Netherlands Armed Forces

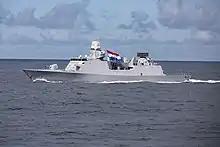
HNLMS "De Zeven Provinciën" during exercise At-Sea Demo/Formidable Shield 2021 on the Atlantic Ocean.

The Royal Netherlands Navy is the Netherlands Armed Forces' maritime force which consists of 24 commissioned ships and an additional number of support ships of various types. The Navy is commanded by the Commander of the Royal Netherlands Navy, an officer in the rank of Vice Admiral or Lieutenant General of the Marines, who reports directly to the Chief of Defence. In addition to being the commanding officer of the Royal Netherlands Navy, the holds the position of Admiral Benelux. As such, the is the commanding officer of the operational units of the Royal Netherlands Navy and the Belgian Naval Component.